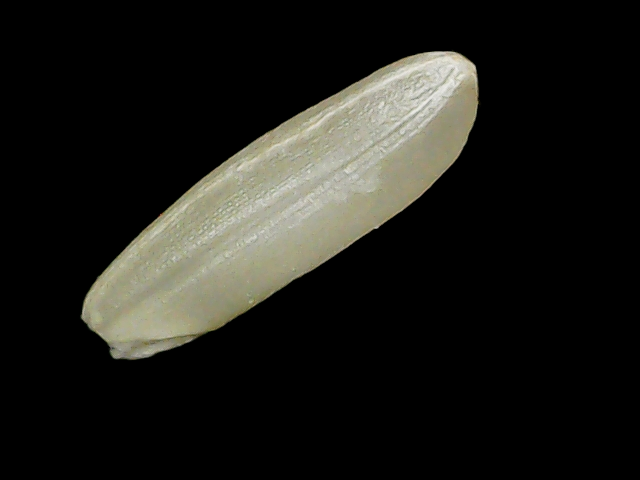
Rice variety: Binadhan14